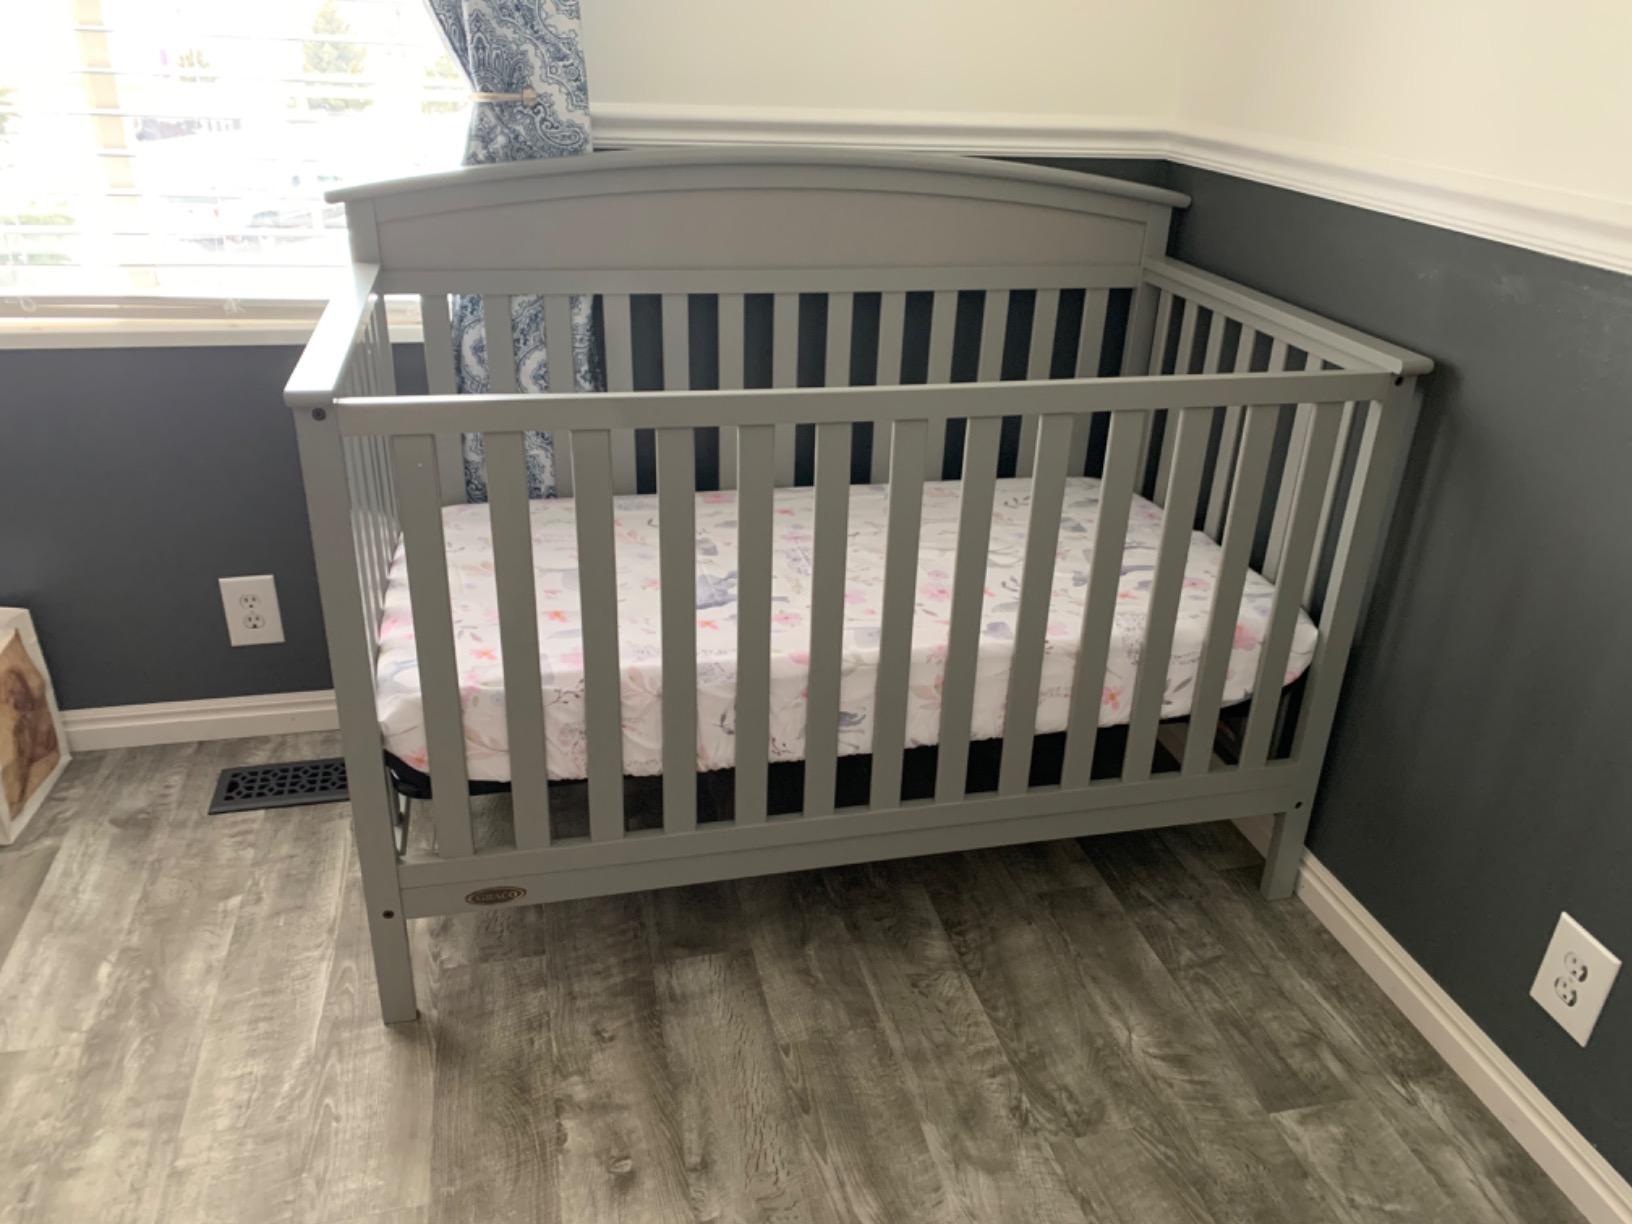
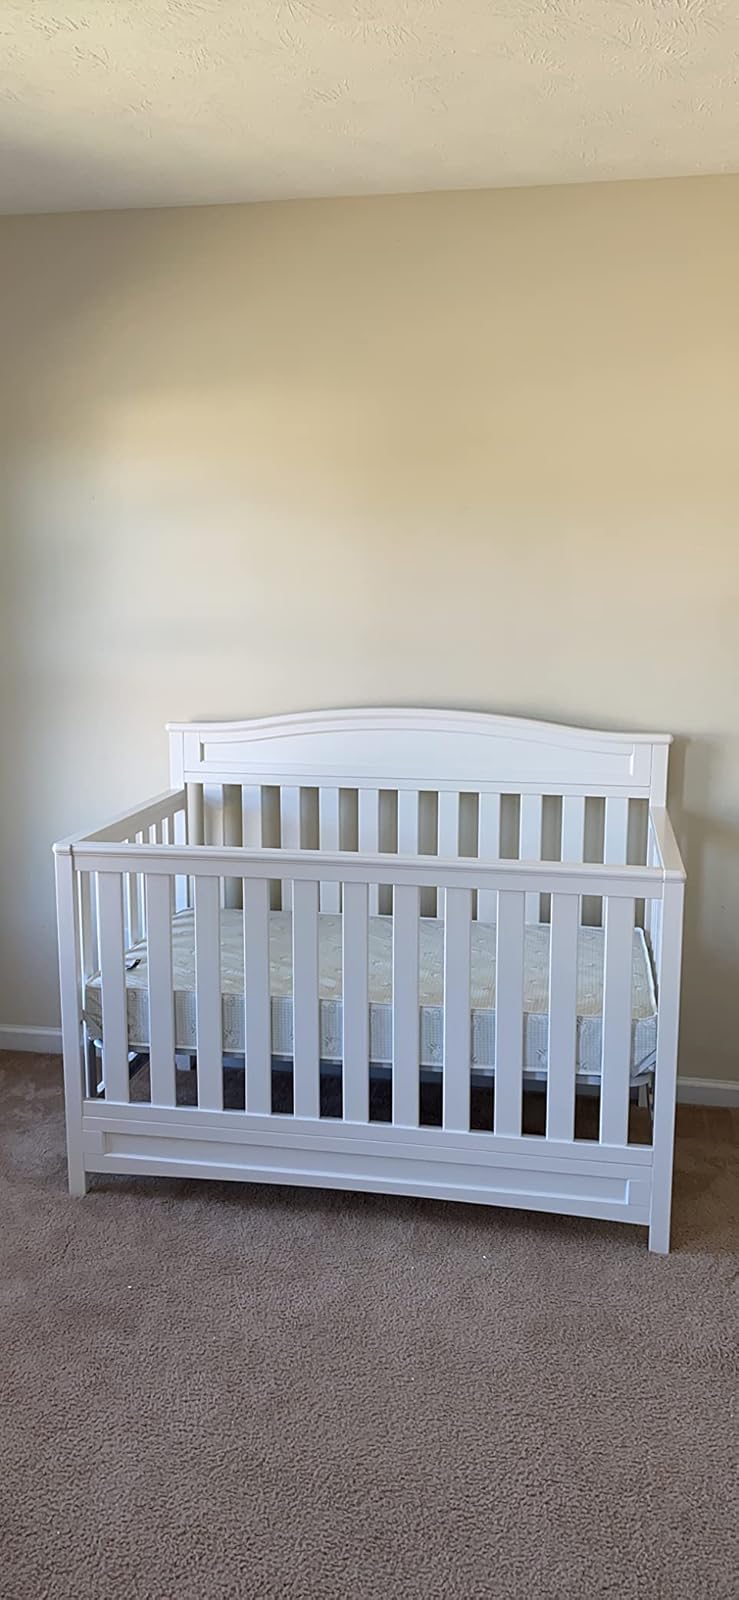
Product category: products_crib
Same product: no